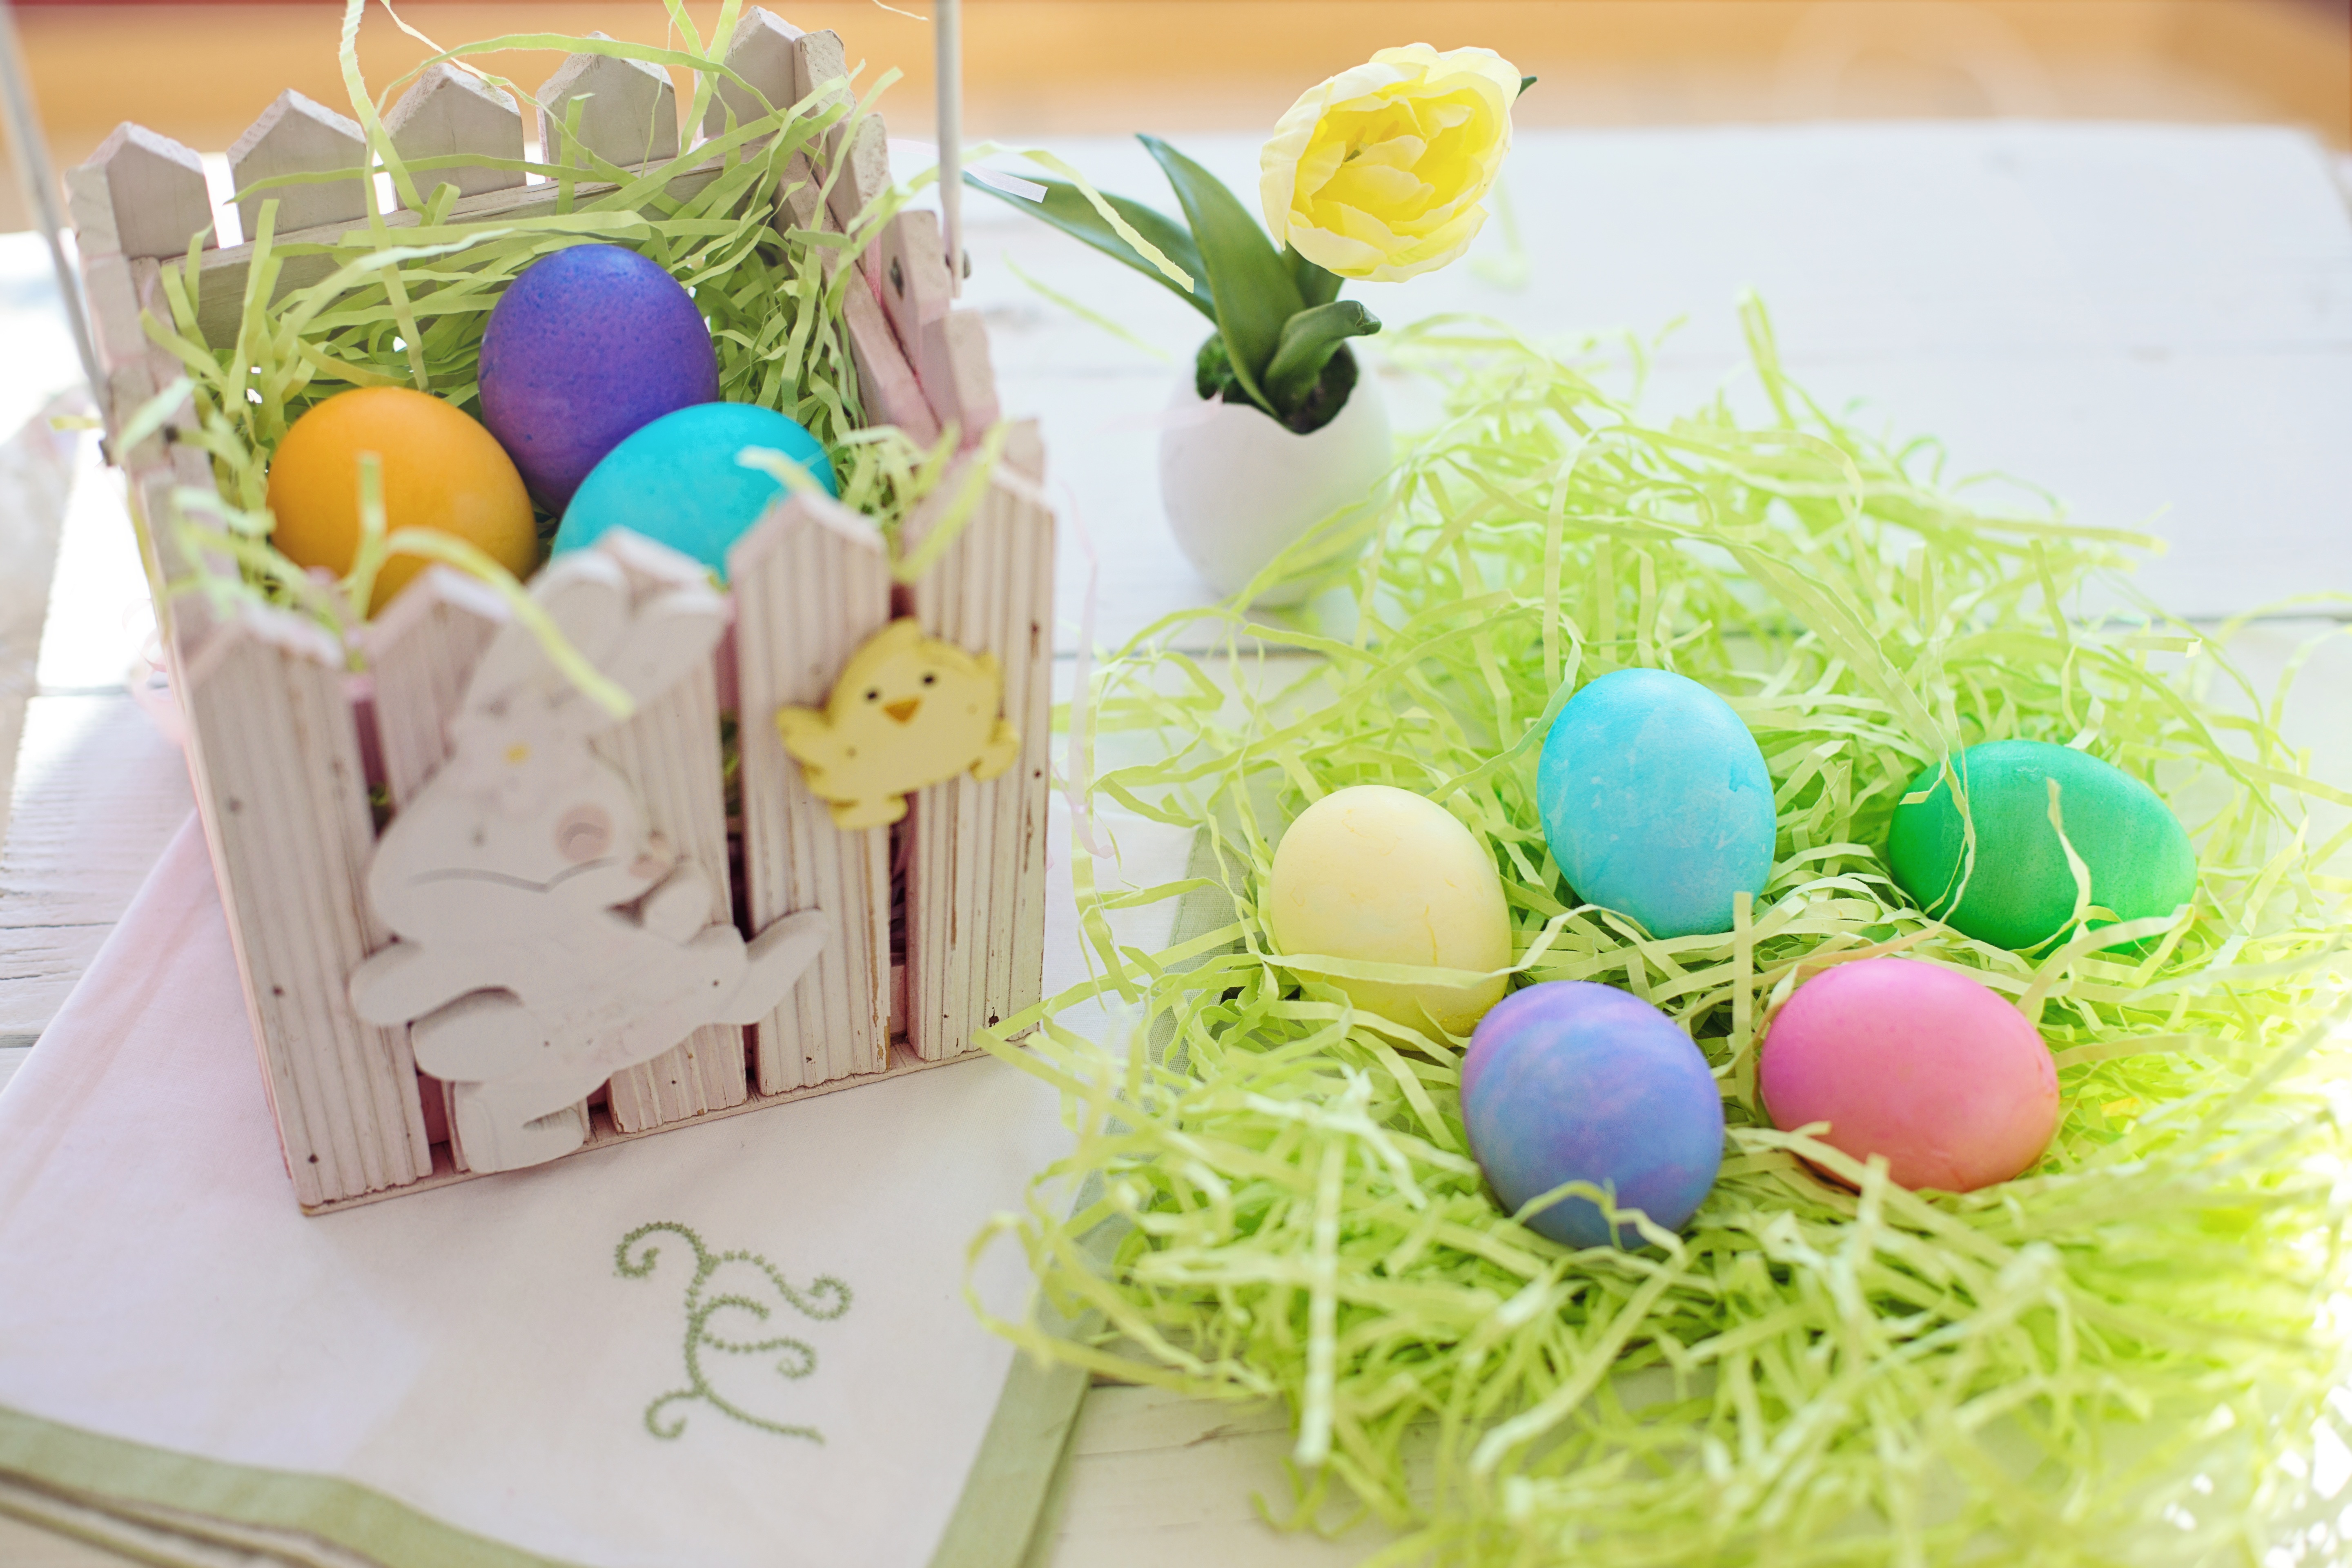
celebration, food, spring, color, holiday, colorful, easter, tradition, traditional, easter eggs, pastels, easter egg, easter basket